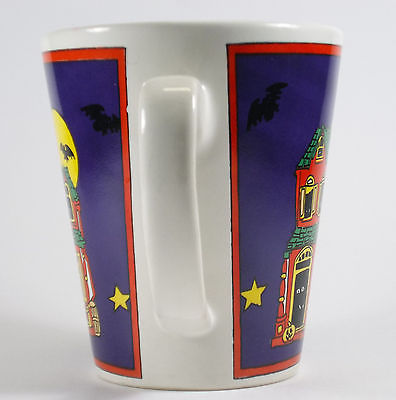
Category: mug